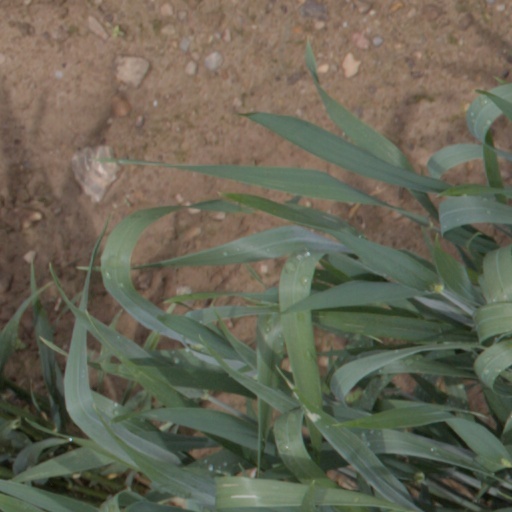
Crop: wheat